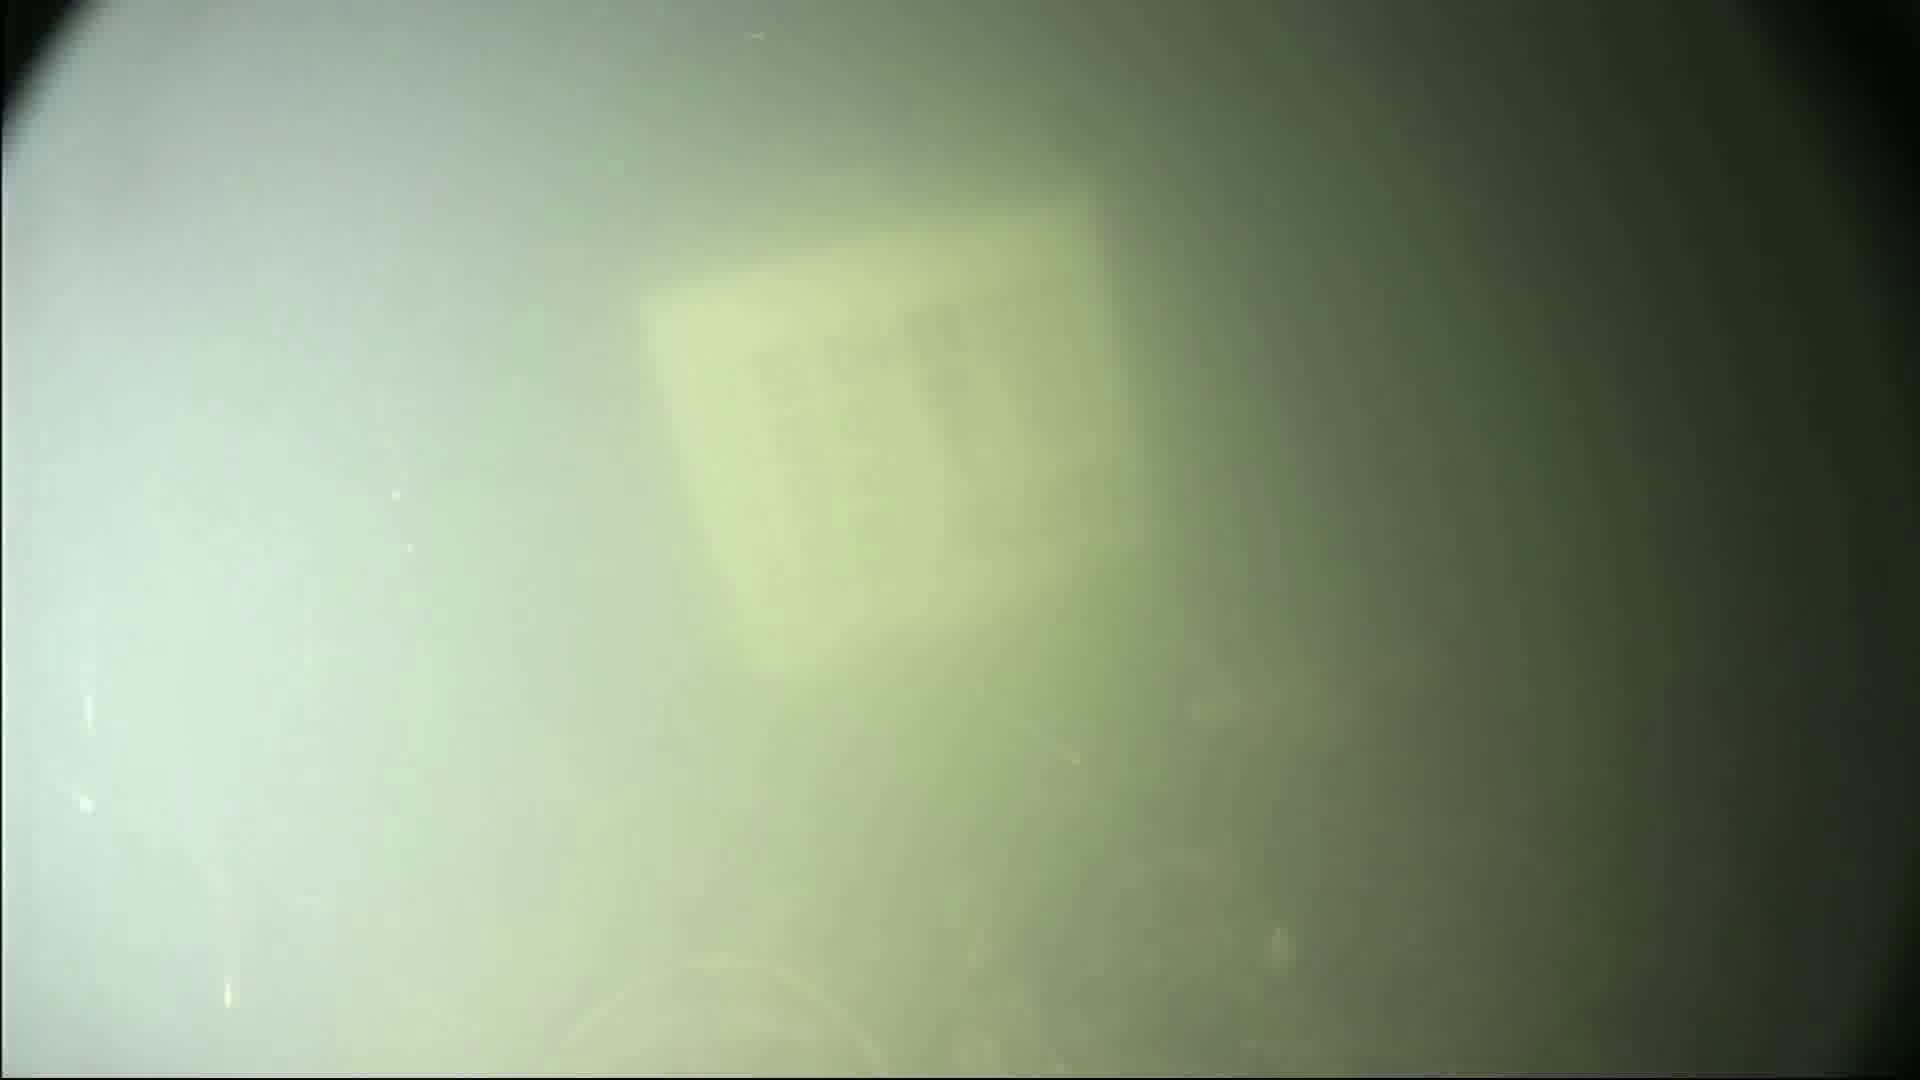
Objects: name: fish